World Trade Center station (PATH)

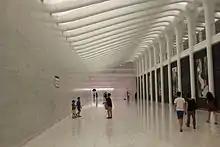
The West Concourse

A pedestrian underpass under the West Side Highway, referred to as the West Concourse and formerly as the East-West Connector, links the WTC station mezzanine with Brookfield Place in Battery Park City, on the west side of the World Trade Center. It contains stores as part of Westfield World Trade Center. The concourse itself opened on October 23, 2013. Access to One World Trade Center from the West Concourse became possible for employees when the tower opened on November 3, 2014. On May 29, 2015, the same day the tower's observatory opened, the entrance to the observation deck opened. The concourse cost $225 million to build, and has been described as the most expensive passageway in the world.